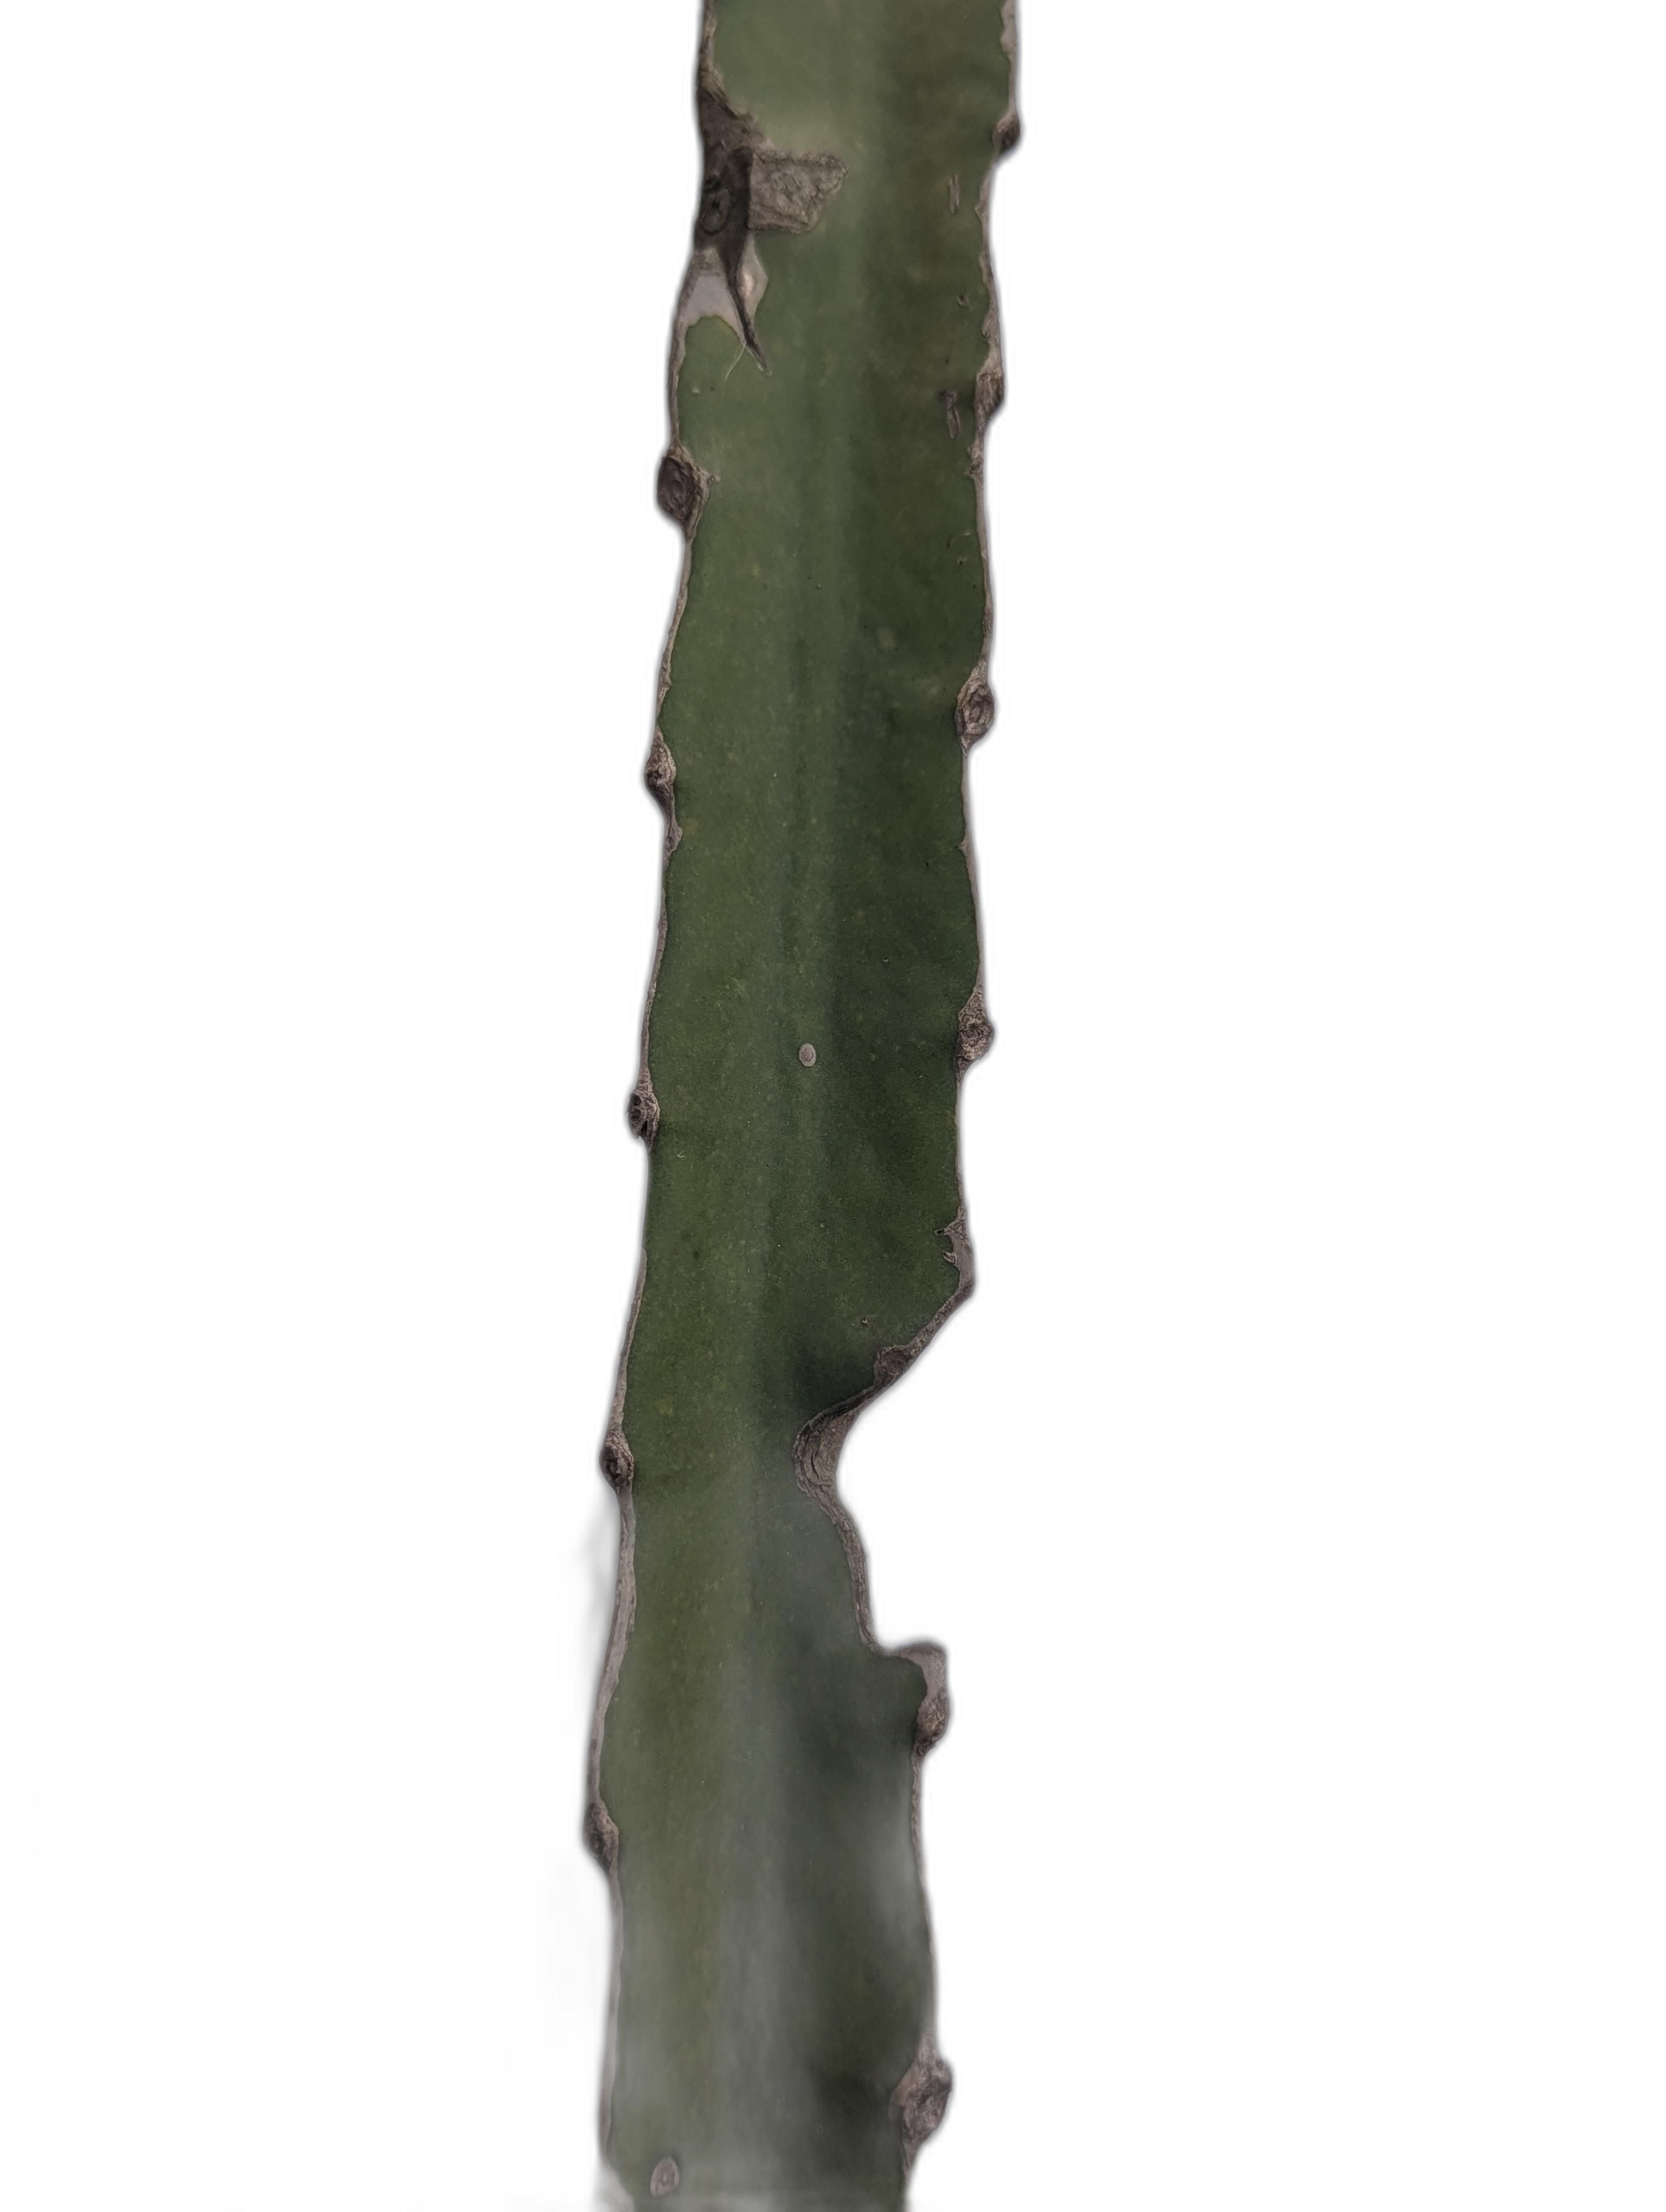
Label: Good leaf